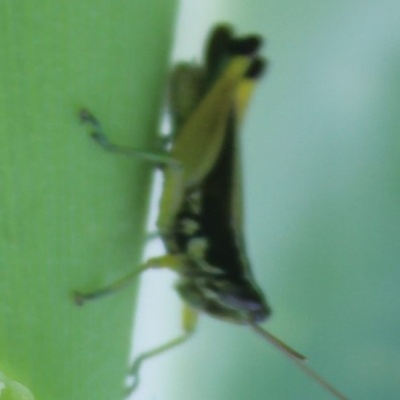
Crop: Maize
Condition: grasshoper